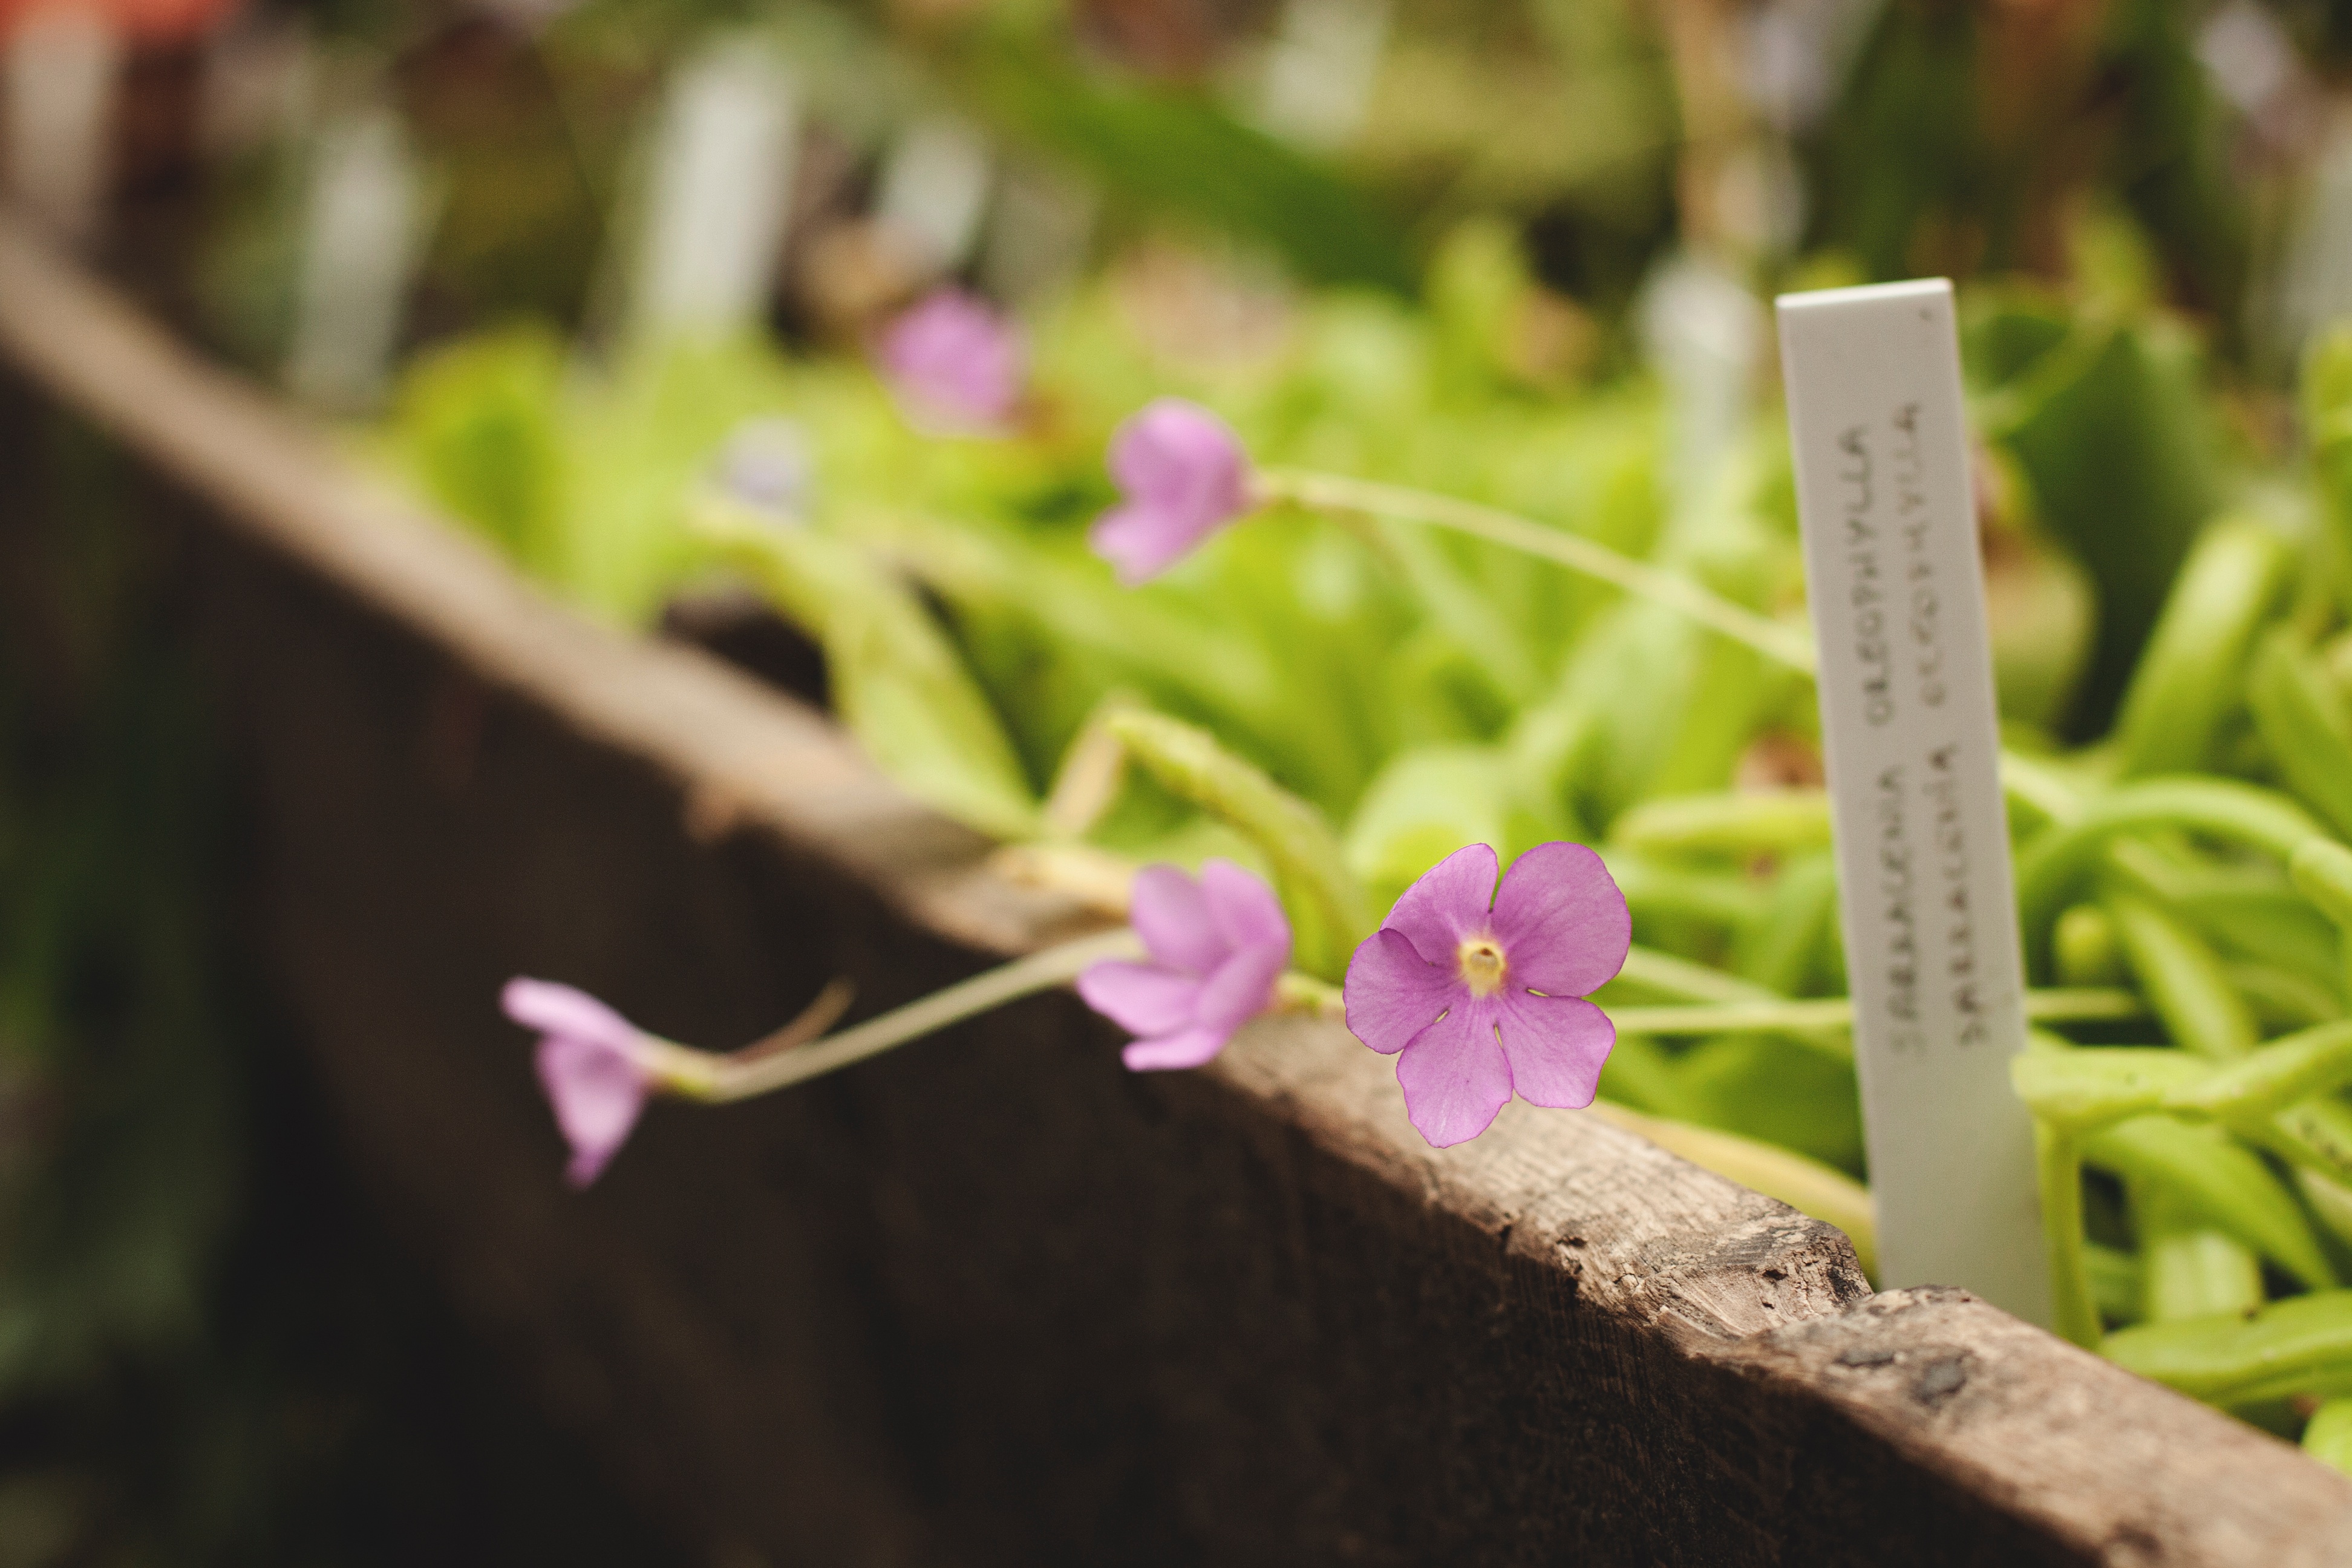
nature, blossom, plant, photography, leaf, flower, petal, green, botany, flora, fauna, wildflower, close up, macro photography, flowering plant, land plant